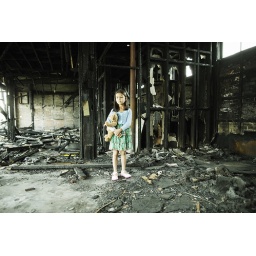
Girl with teddy bear in fire damaged building